Collège Henri-IV

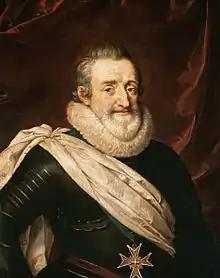
Henri IV, founder of the Collège Henri-IV.

The Angevin seigneury of La Flèche has belonged to the House of Alençon since the 15th century. Widowed in 1537, Françoise d'Alençon decided to retire to her seigneury of La Flèche, which she had received in dower from her husband Charles de Bourbon. Unable to live in the town's old feudal château, now the Château des Carmes, deemed too dilapidated and lacking in comfort, she decided to build a new residence, the "Château-Neuf". Located outside the city walls, on the site of today's Prytanée Militaire, the château was built to plans by architect Jean Delespine between 1539 and 1541.